1968 Grantland Rice Bowl

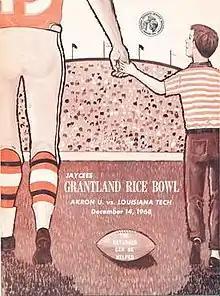
1968 Program cover

The 1968 Grantland Rice Bowl was an NCAA College Division game following the 1968 season, between the Akron Zips and the Louisiana Tech Bulldogs. This was the last